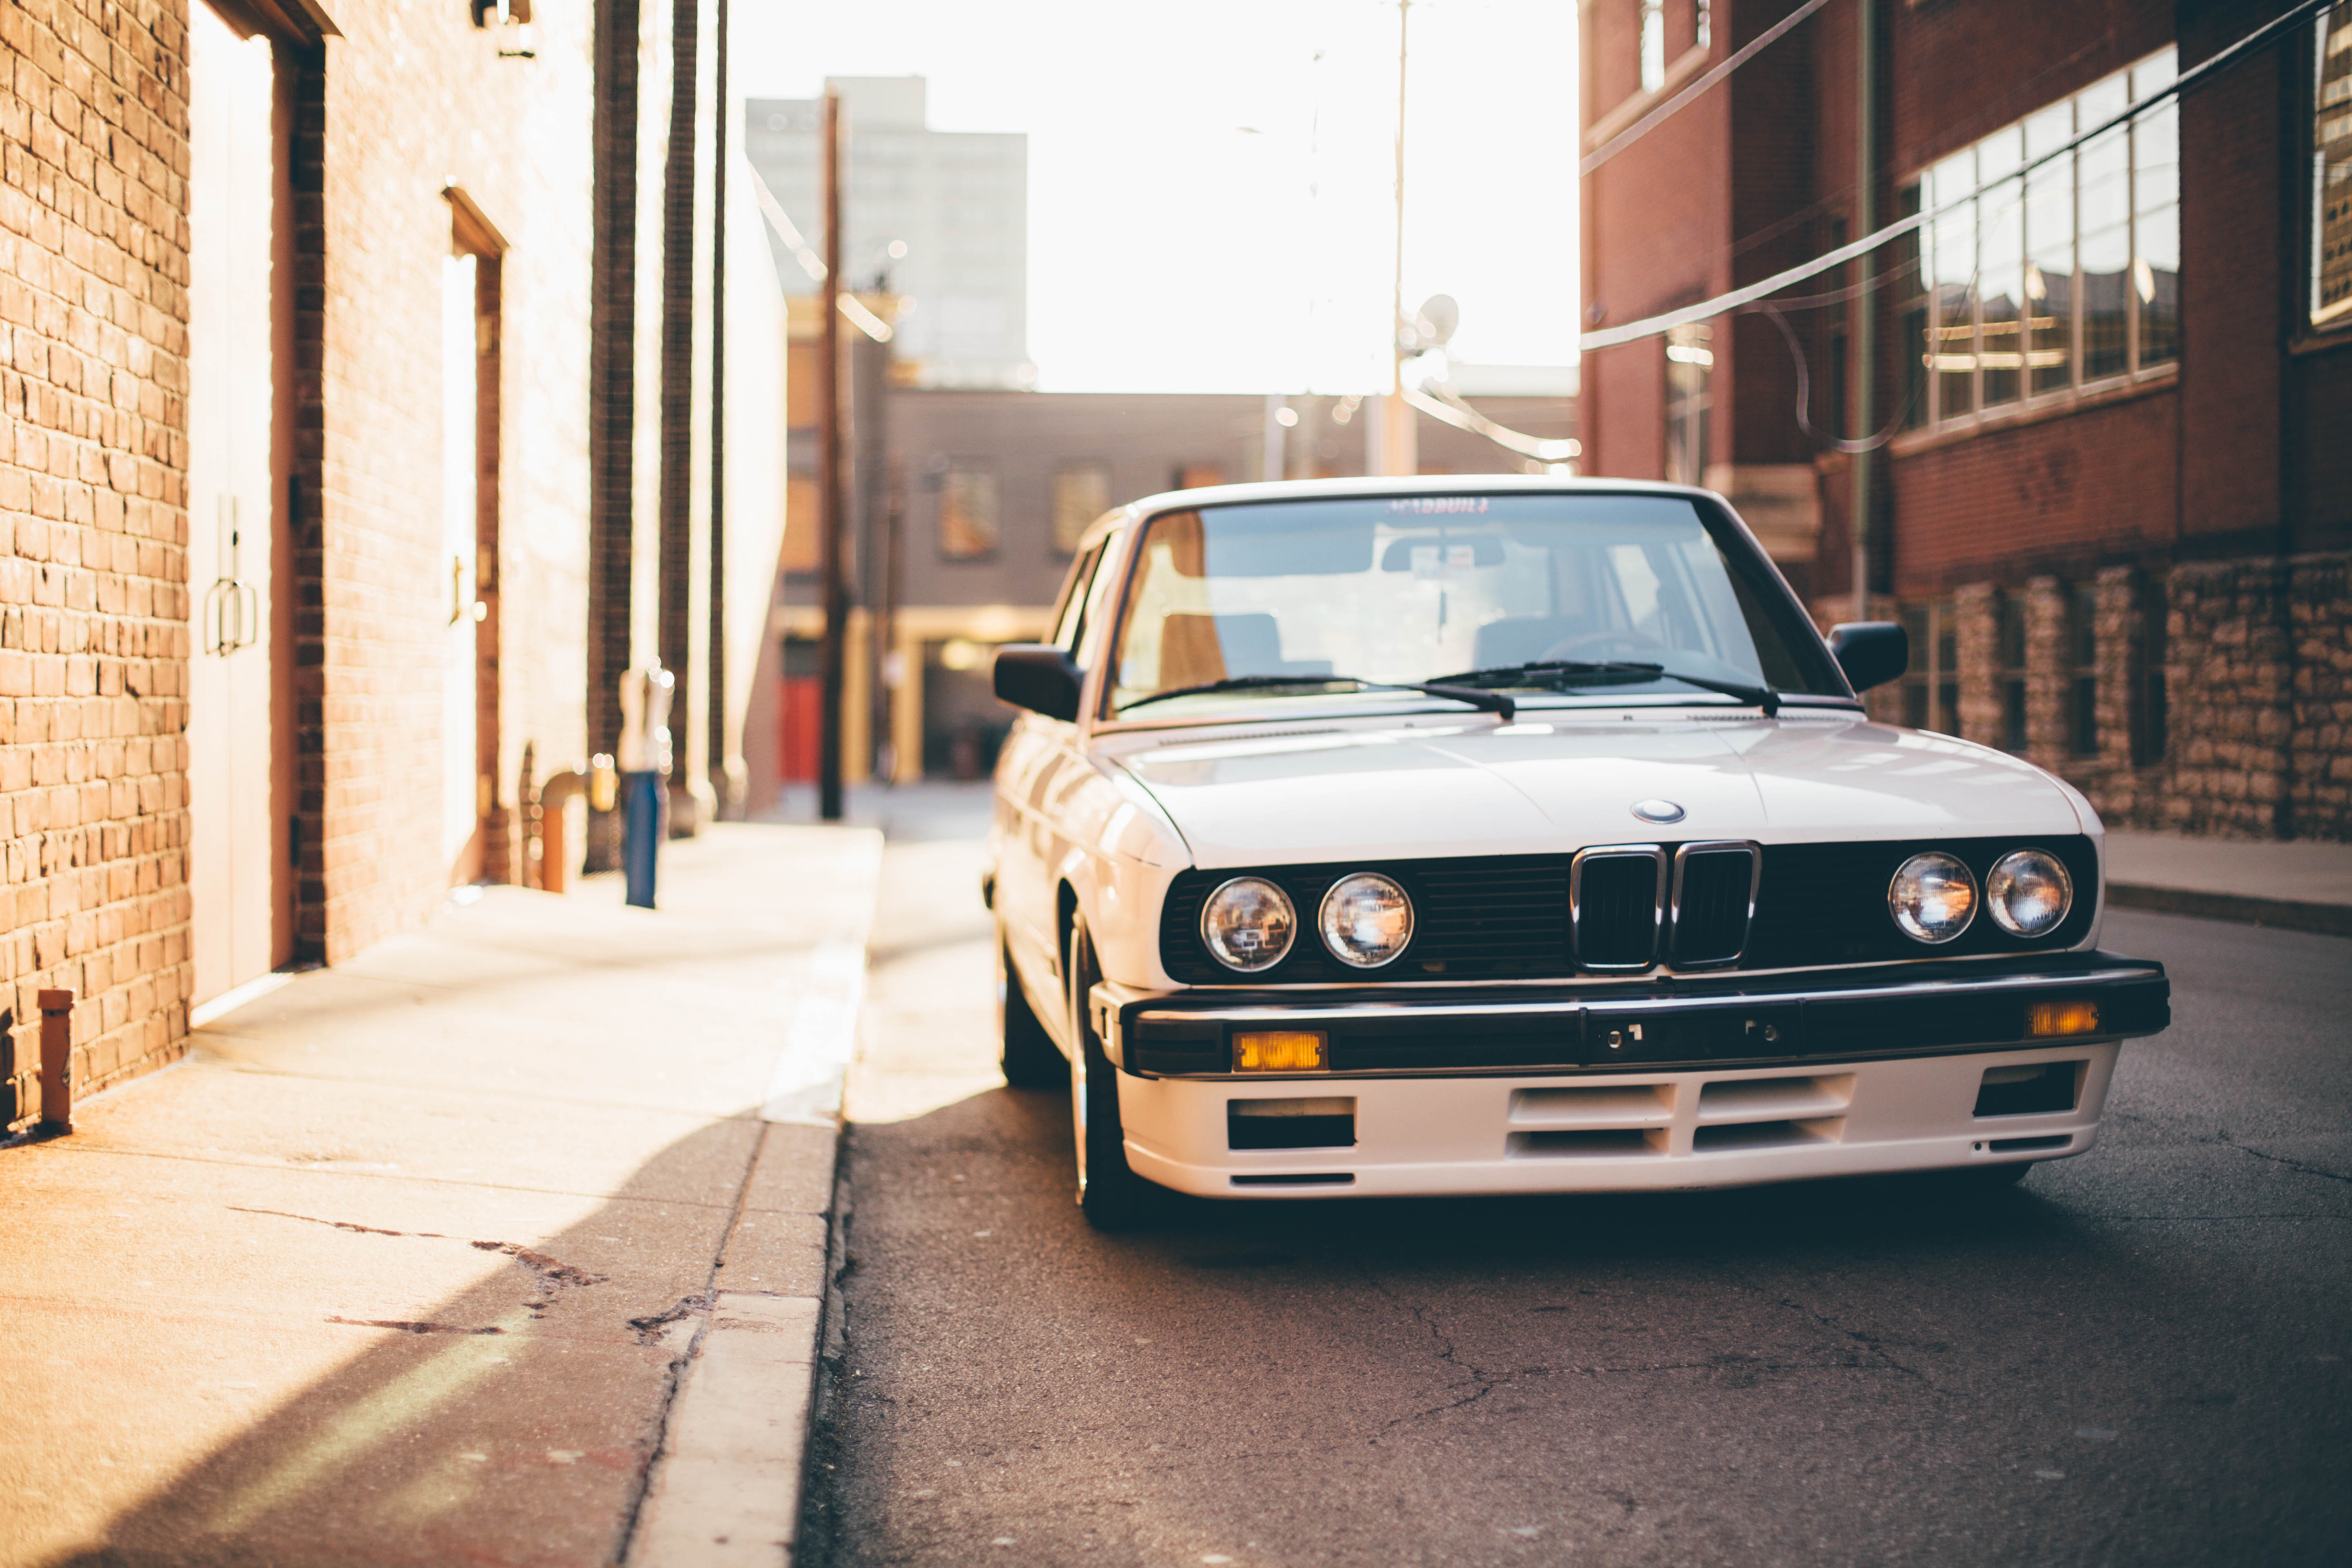
car, wheel, automobile, sunlight, alley, vehicle, golden hour, sports car, sedan, bmw, convertible, antique car, land vehicle, automobile make, automotive exterior, automotive design, luxury vehicle, executive car, bmw 3 series e30